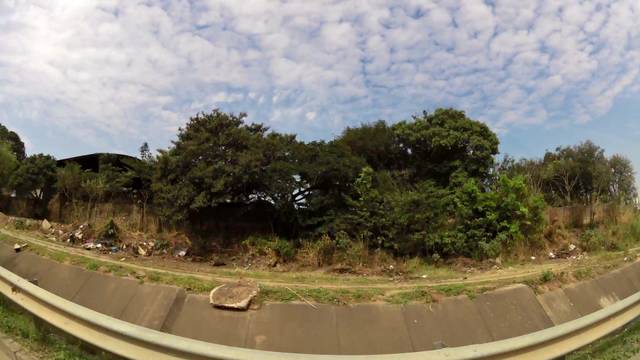
Region: Bolivia
Coordinates: -17.739, -63.175